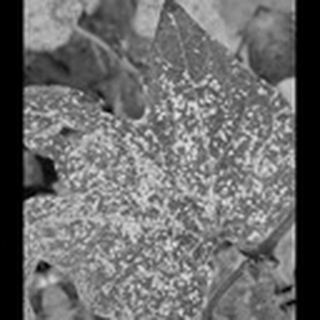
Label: cotton_powdery_mildew